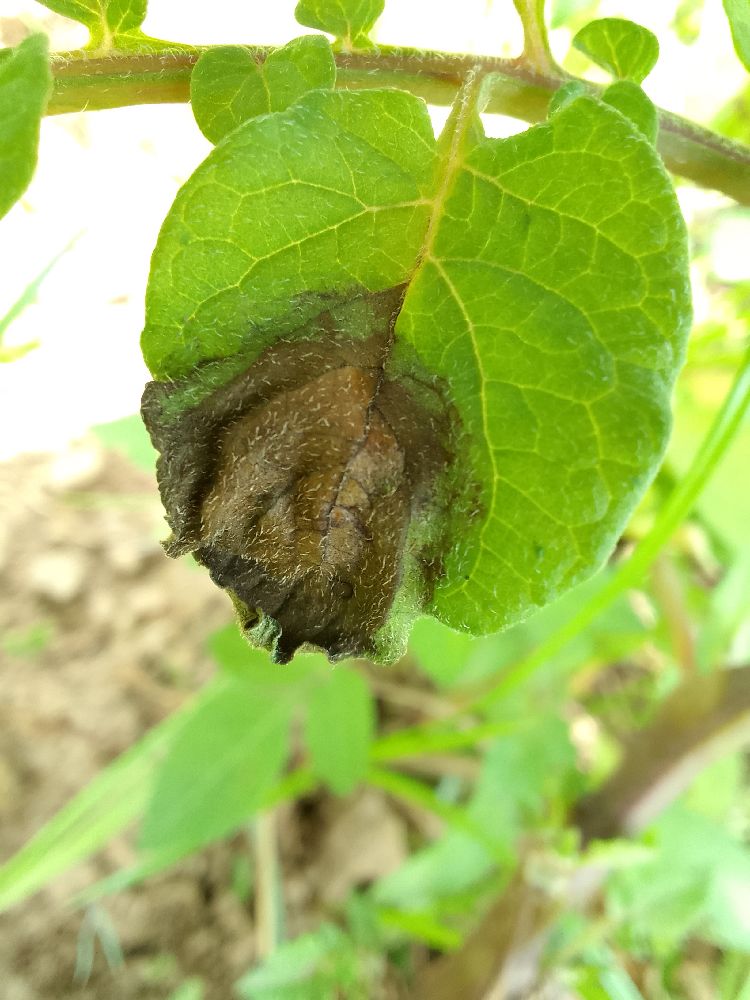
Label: Late blight